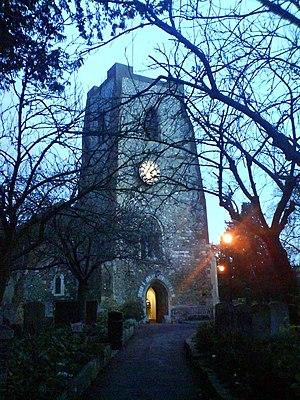
Walton-on-Thames est une ville du borough d'Elmbridge dans le Surrey dans le sud-est de l'Angleterre. Elle est située sur la rive droite de la Tamise et compte 22 834 habitants.